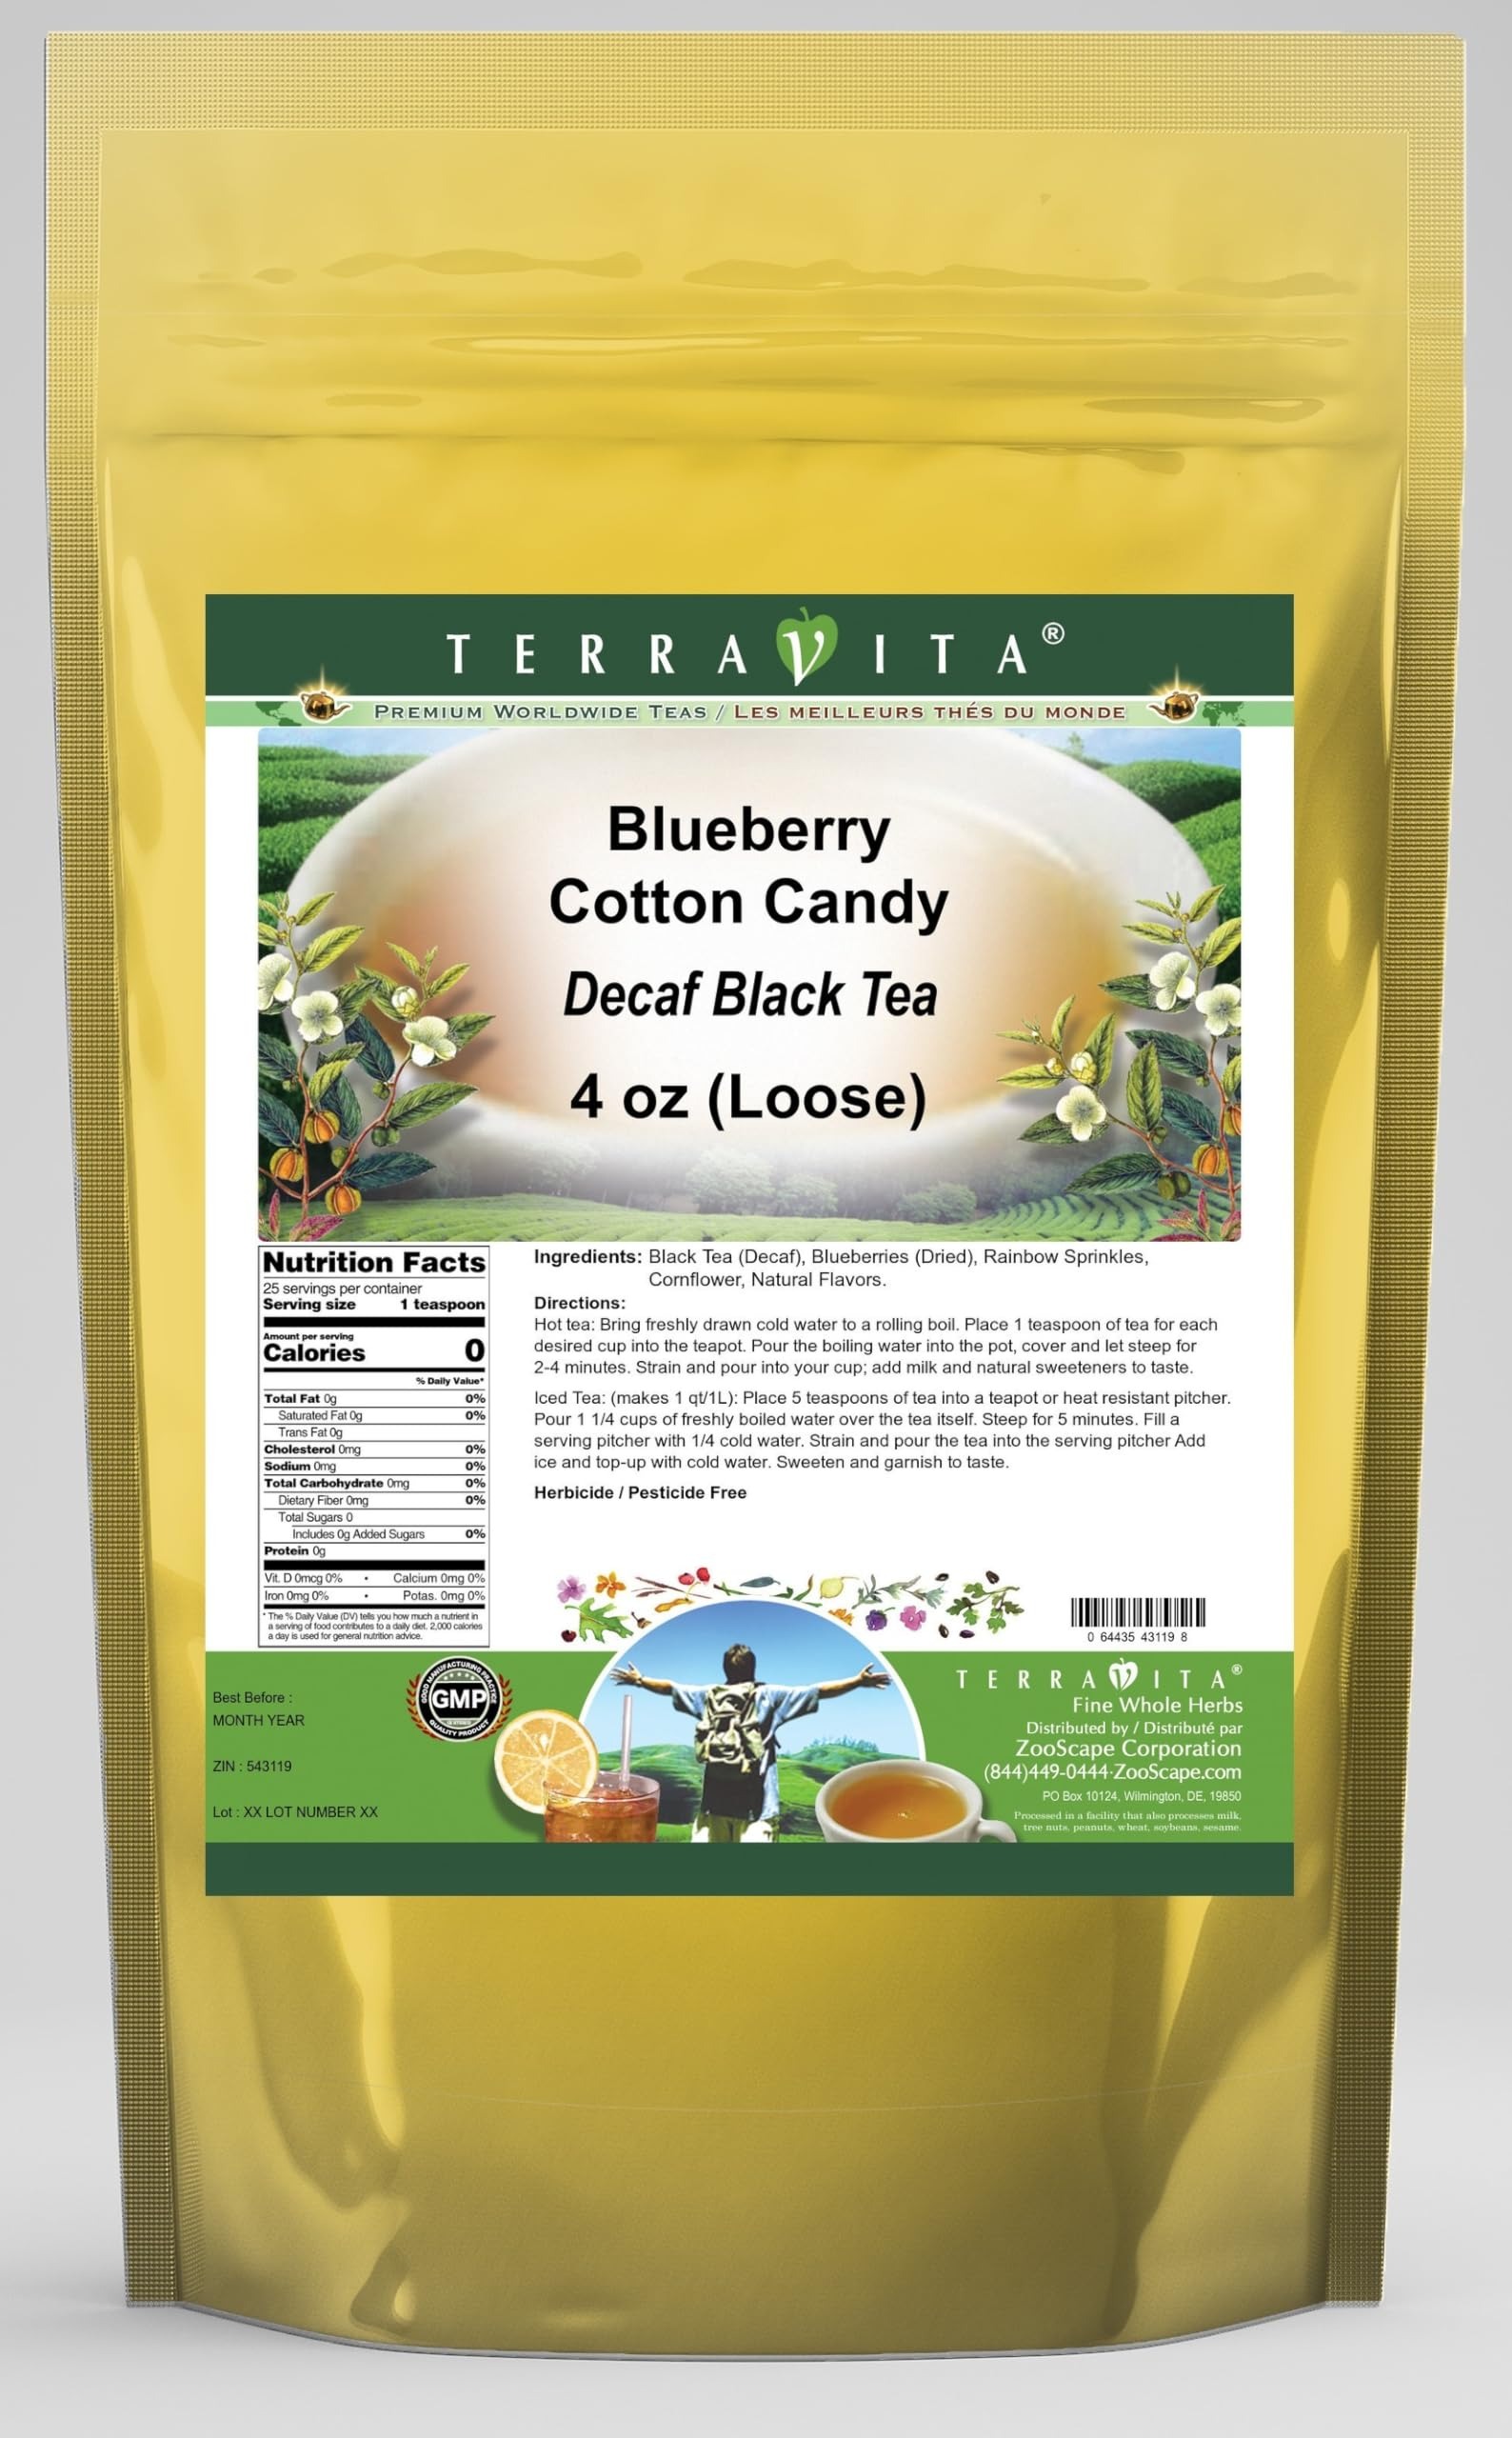
Item Name: Blueberry Cotton Candy Decaf Black Tea (Loose) (4 oz, ZIN: 543119) - 2 Pack
Bullet Point 1: Our Blueberry Cotton Candy Decaf Black Tea is a wonderful flavored decaffeinated Black tea with Blueberries, Rainbow Sprinkles and Cornflower. You will enjoy the simple and elegant Blueberry Cotton Candy taste! - Ingredients: Decaf Black tea, Blueberries, Rainbow Sprinkles, Cornflower and Natural Blueberry Cotton Candy Flavor.
Bullet Point 2: No fillers.
Bullet Point 3: Manufacturer: TerraVita
Bullet Point 4: Size: 4 oz
Bullet Point 5: Loose Leaf Black Tea - Packed in a convenient upright pouch!
Product Description: Our Blueberry Cotton Candy Decaf Black Tea is a wonderful flavored decaffeinated Black tea with Blueberries, Rainbow Sprinkles and Cornflower. You will enjoy the simple and elegant Blueberry Cotton Candy taste! - Ingredients: Decaf Black tea, Blueberries, Rainbow Sprinkles, Cornflower and Natural Blueberry Cotton Candy Flavor. - Hot tea brewing method: Bring freshly drawn cold water to a rolling boil. Place 1 teaspoon of tea for each desired cup into the teapot. Pour the boiling water into the pot, cover and let steep for 2-4 minutes. Strain and pour into your cup; add milk and natural sweeteners to taste. - Iced tea brewing method: (to make 1 liter/quart): Place 5 teaspoons of tea into a teapot or heat resistant pitcher. Pour 1 1/4 cups of freshly boiled water over the tea itself. Steep for 5 minutes. Fill a serving pitcher with 1/4 cold water. Strain and pour the tea into the serving pitcher Add ice and top-up with cold water. Sweeten and garnish to taste. - TerraVita is an exclusive line of premium-quality, natural source products that use only the finest, purest and most potent ingredients found around the world. TerraVita is hallmarked by the highest possible standards of purity, potency, stability and freshness. All of our products are prepared with the highest elements of quality control, from raw materials through the entire manufacturing process, up to and including the moment that the bottles or bags are sealed for freshness and shipped out to you. Our highest possible standards are certified by independent laboratories and backed by our personal guarantee. - TerraVita exists to meet and ensure your family's health and wellness without the harmful effects of chemicals and health products. We strive to make all of our products affordable and reliable and are co
Value: 8.0
Unit: Ounce

Price: 52.61